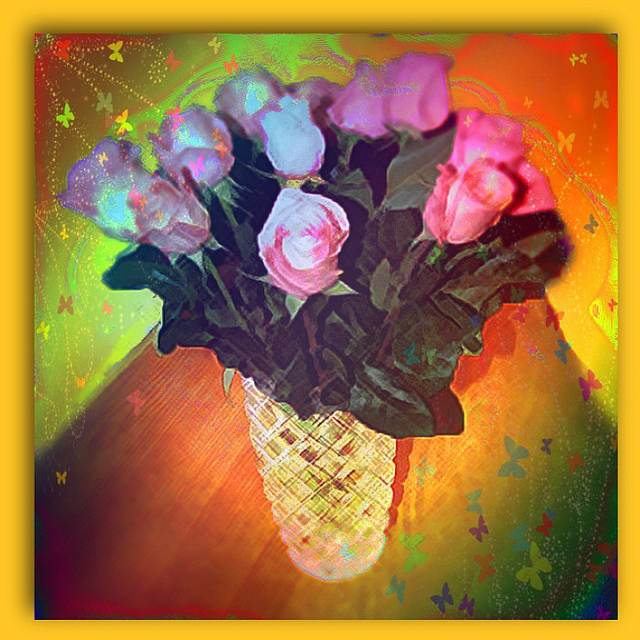
user: Given an image and a question. Answer the question in a short answer. Question: What are this flower a symbol of? Short Answer:
assistant: love